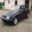
Label: automobile